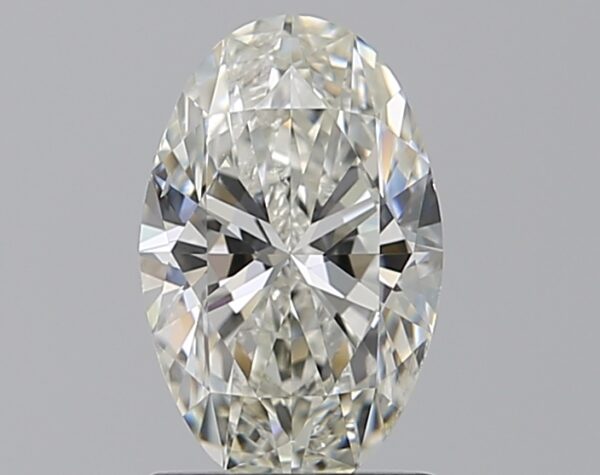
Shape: oval
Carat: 1.2
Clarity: SI2
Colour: J
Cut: EX
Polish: EX
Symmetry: VG
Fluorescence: M
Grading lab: GIA
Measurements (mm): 9.05 x 5.73 x 3.6